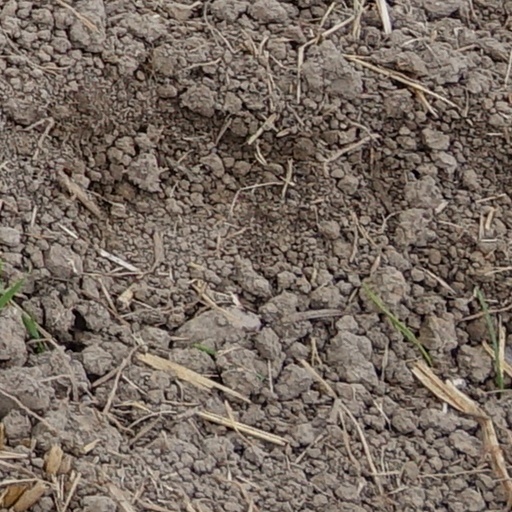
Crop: wheat